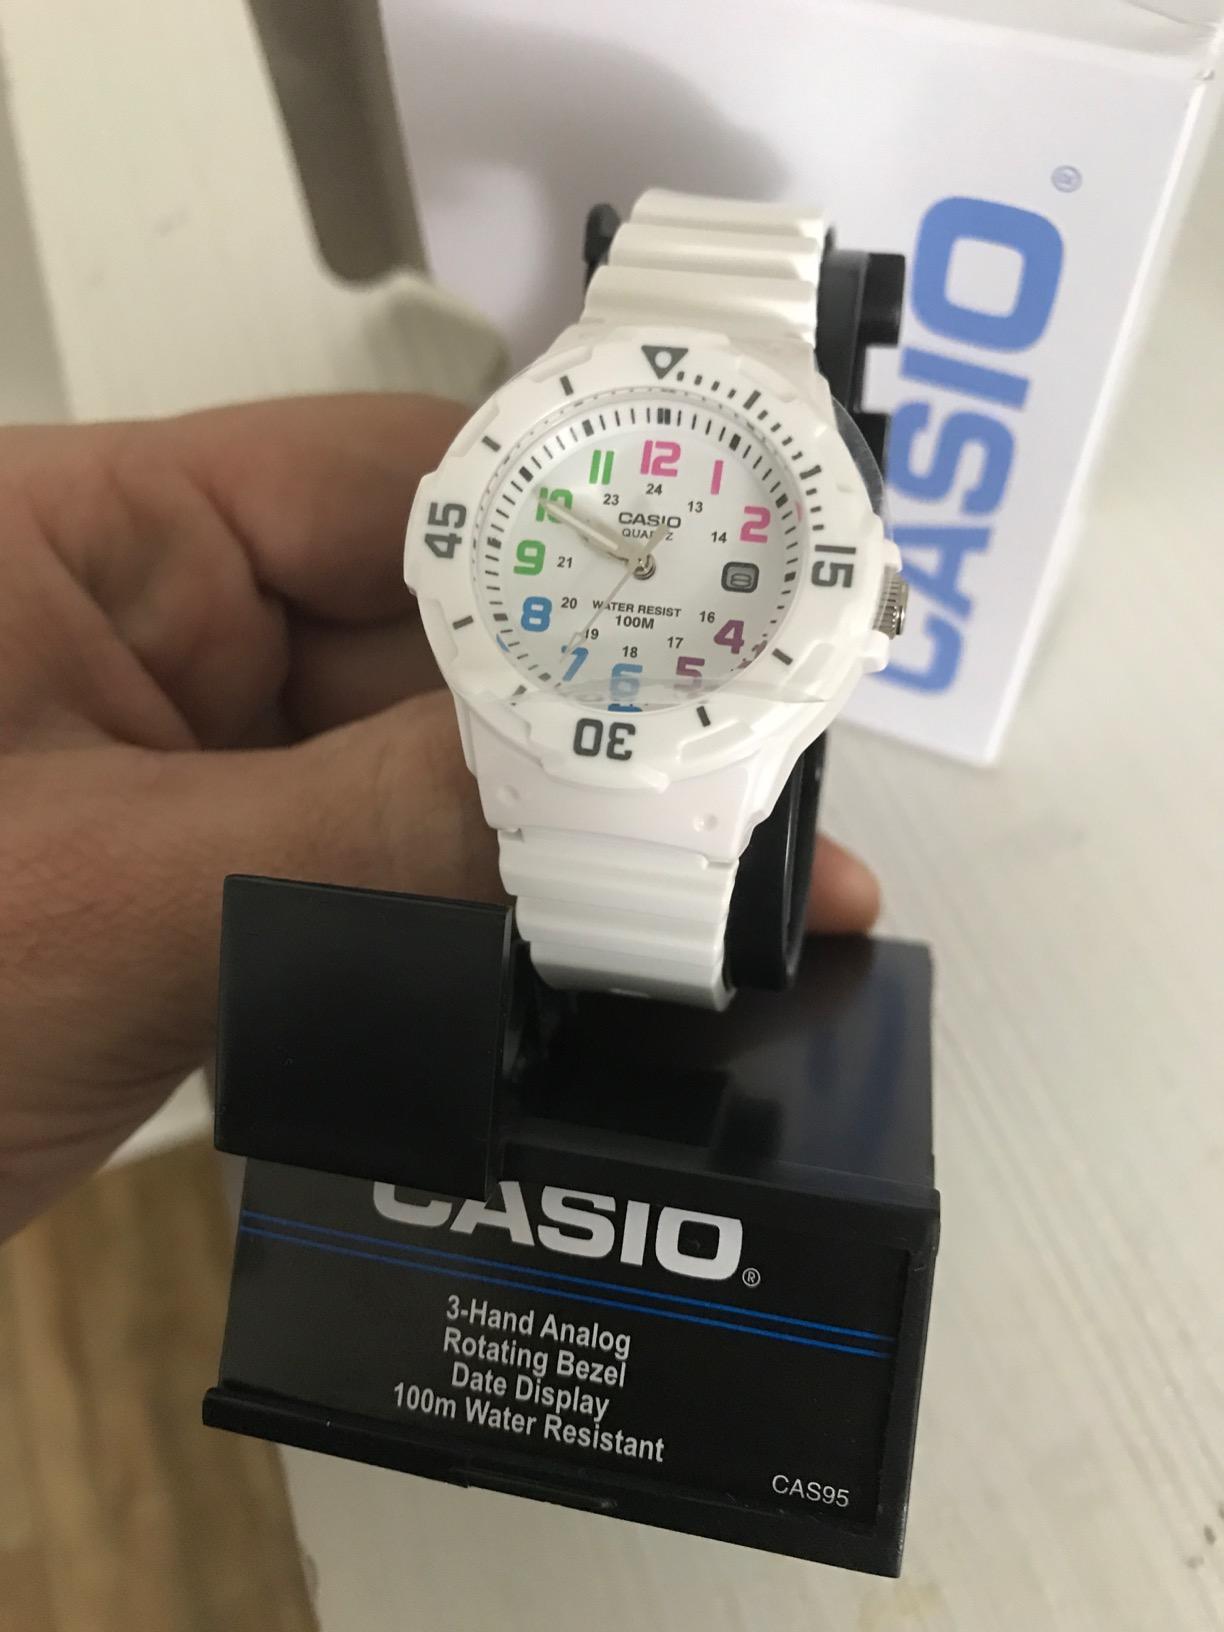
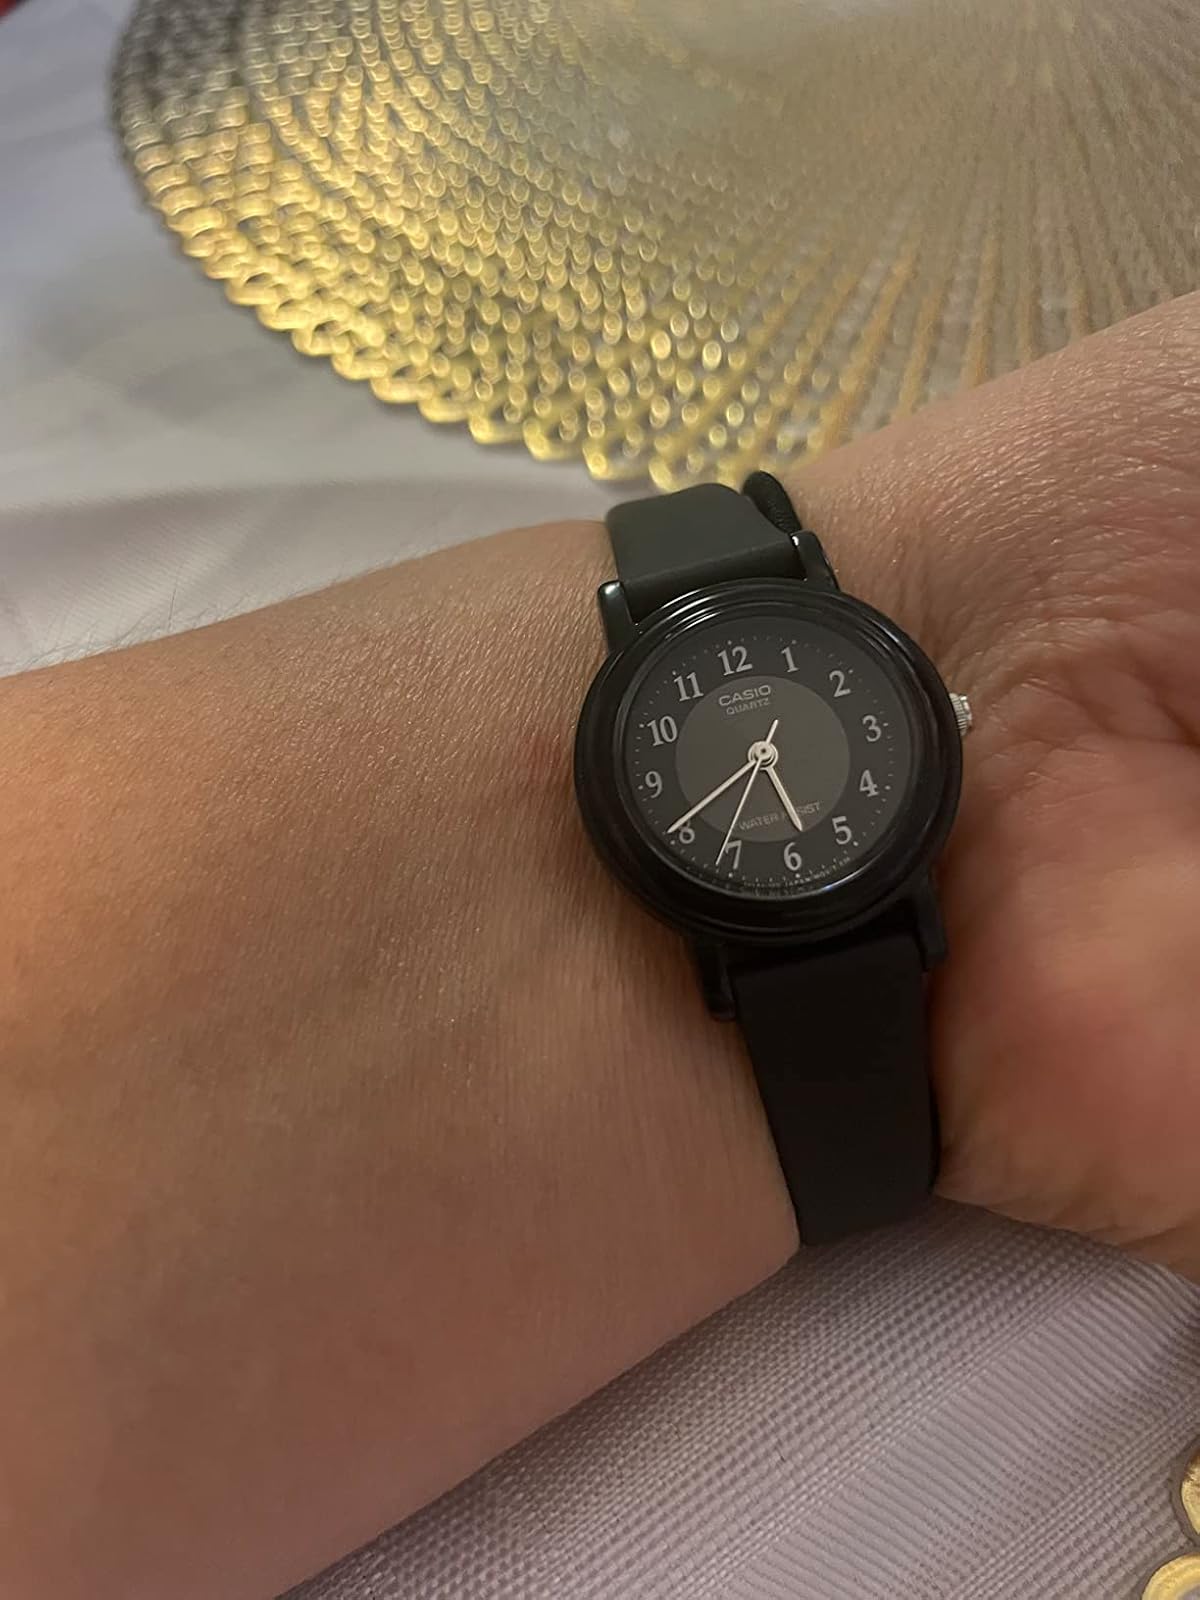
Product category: accessories_watch
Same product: no